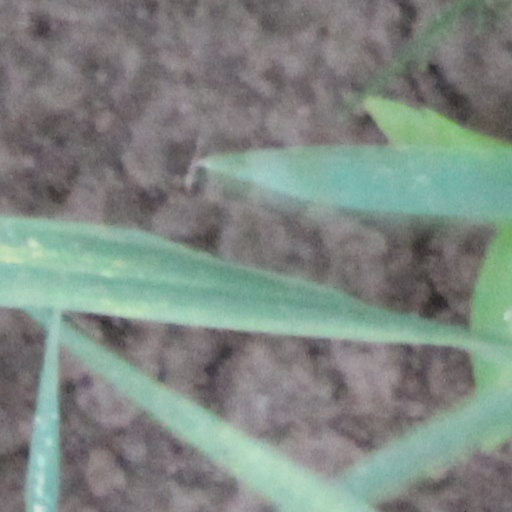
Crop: wheat